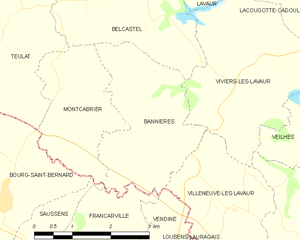
Carte des communes françaises Bannières
Bannières est une commune française située dans le département du Tarn, en région Occitanie.